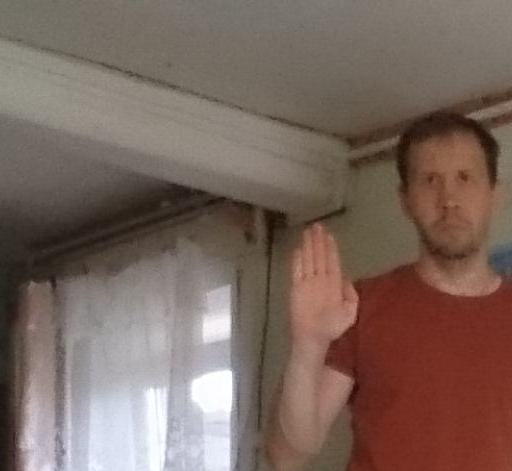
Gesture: stop